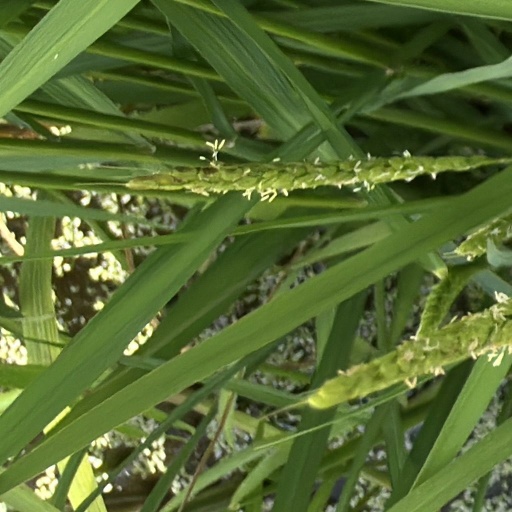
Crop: rice